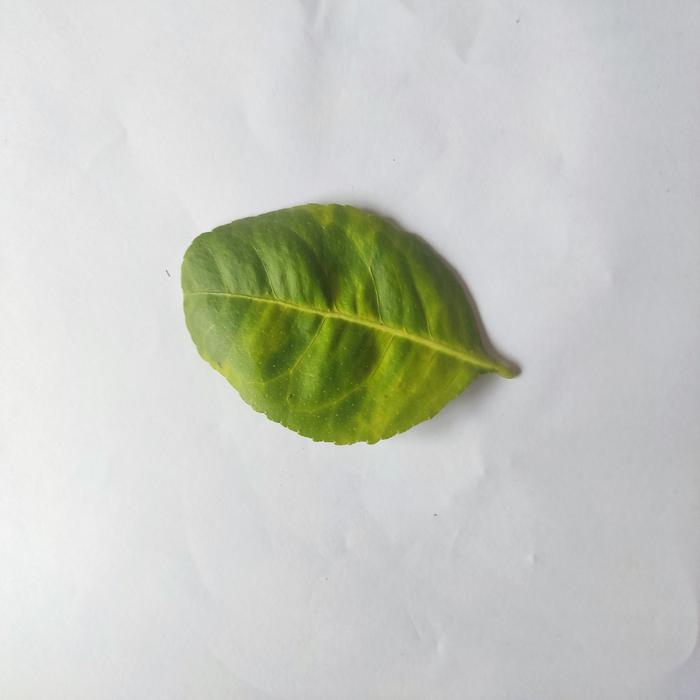
Crop: Lemon
Leaf condition: Citrus